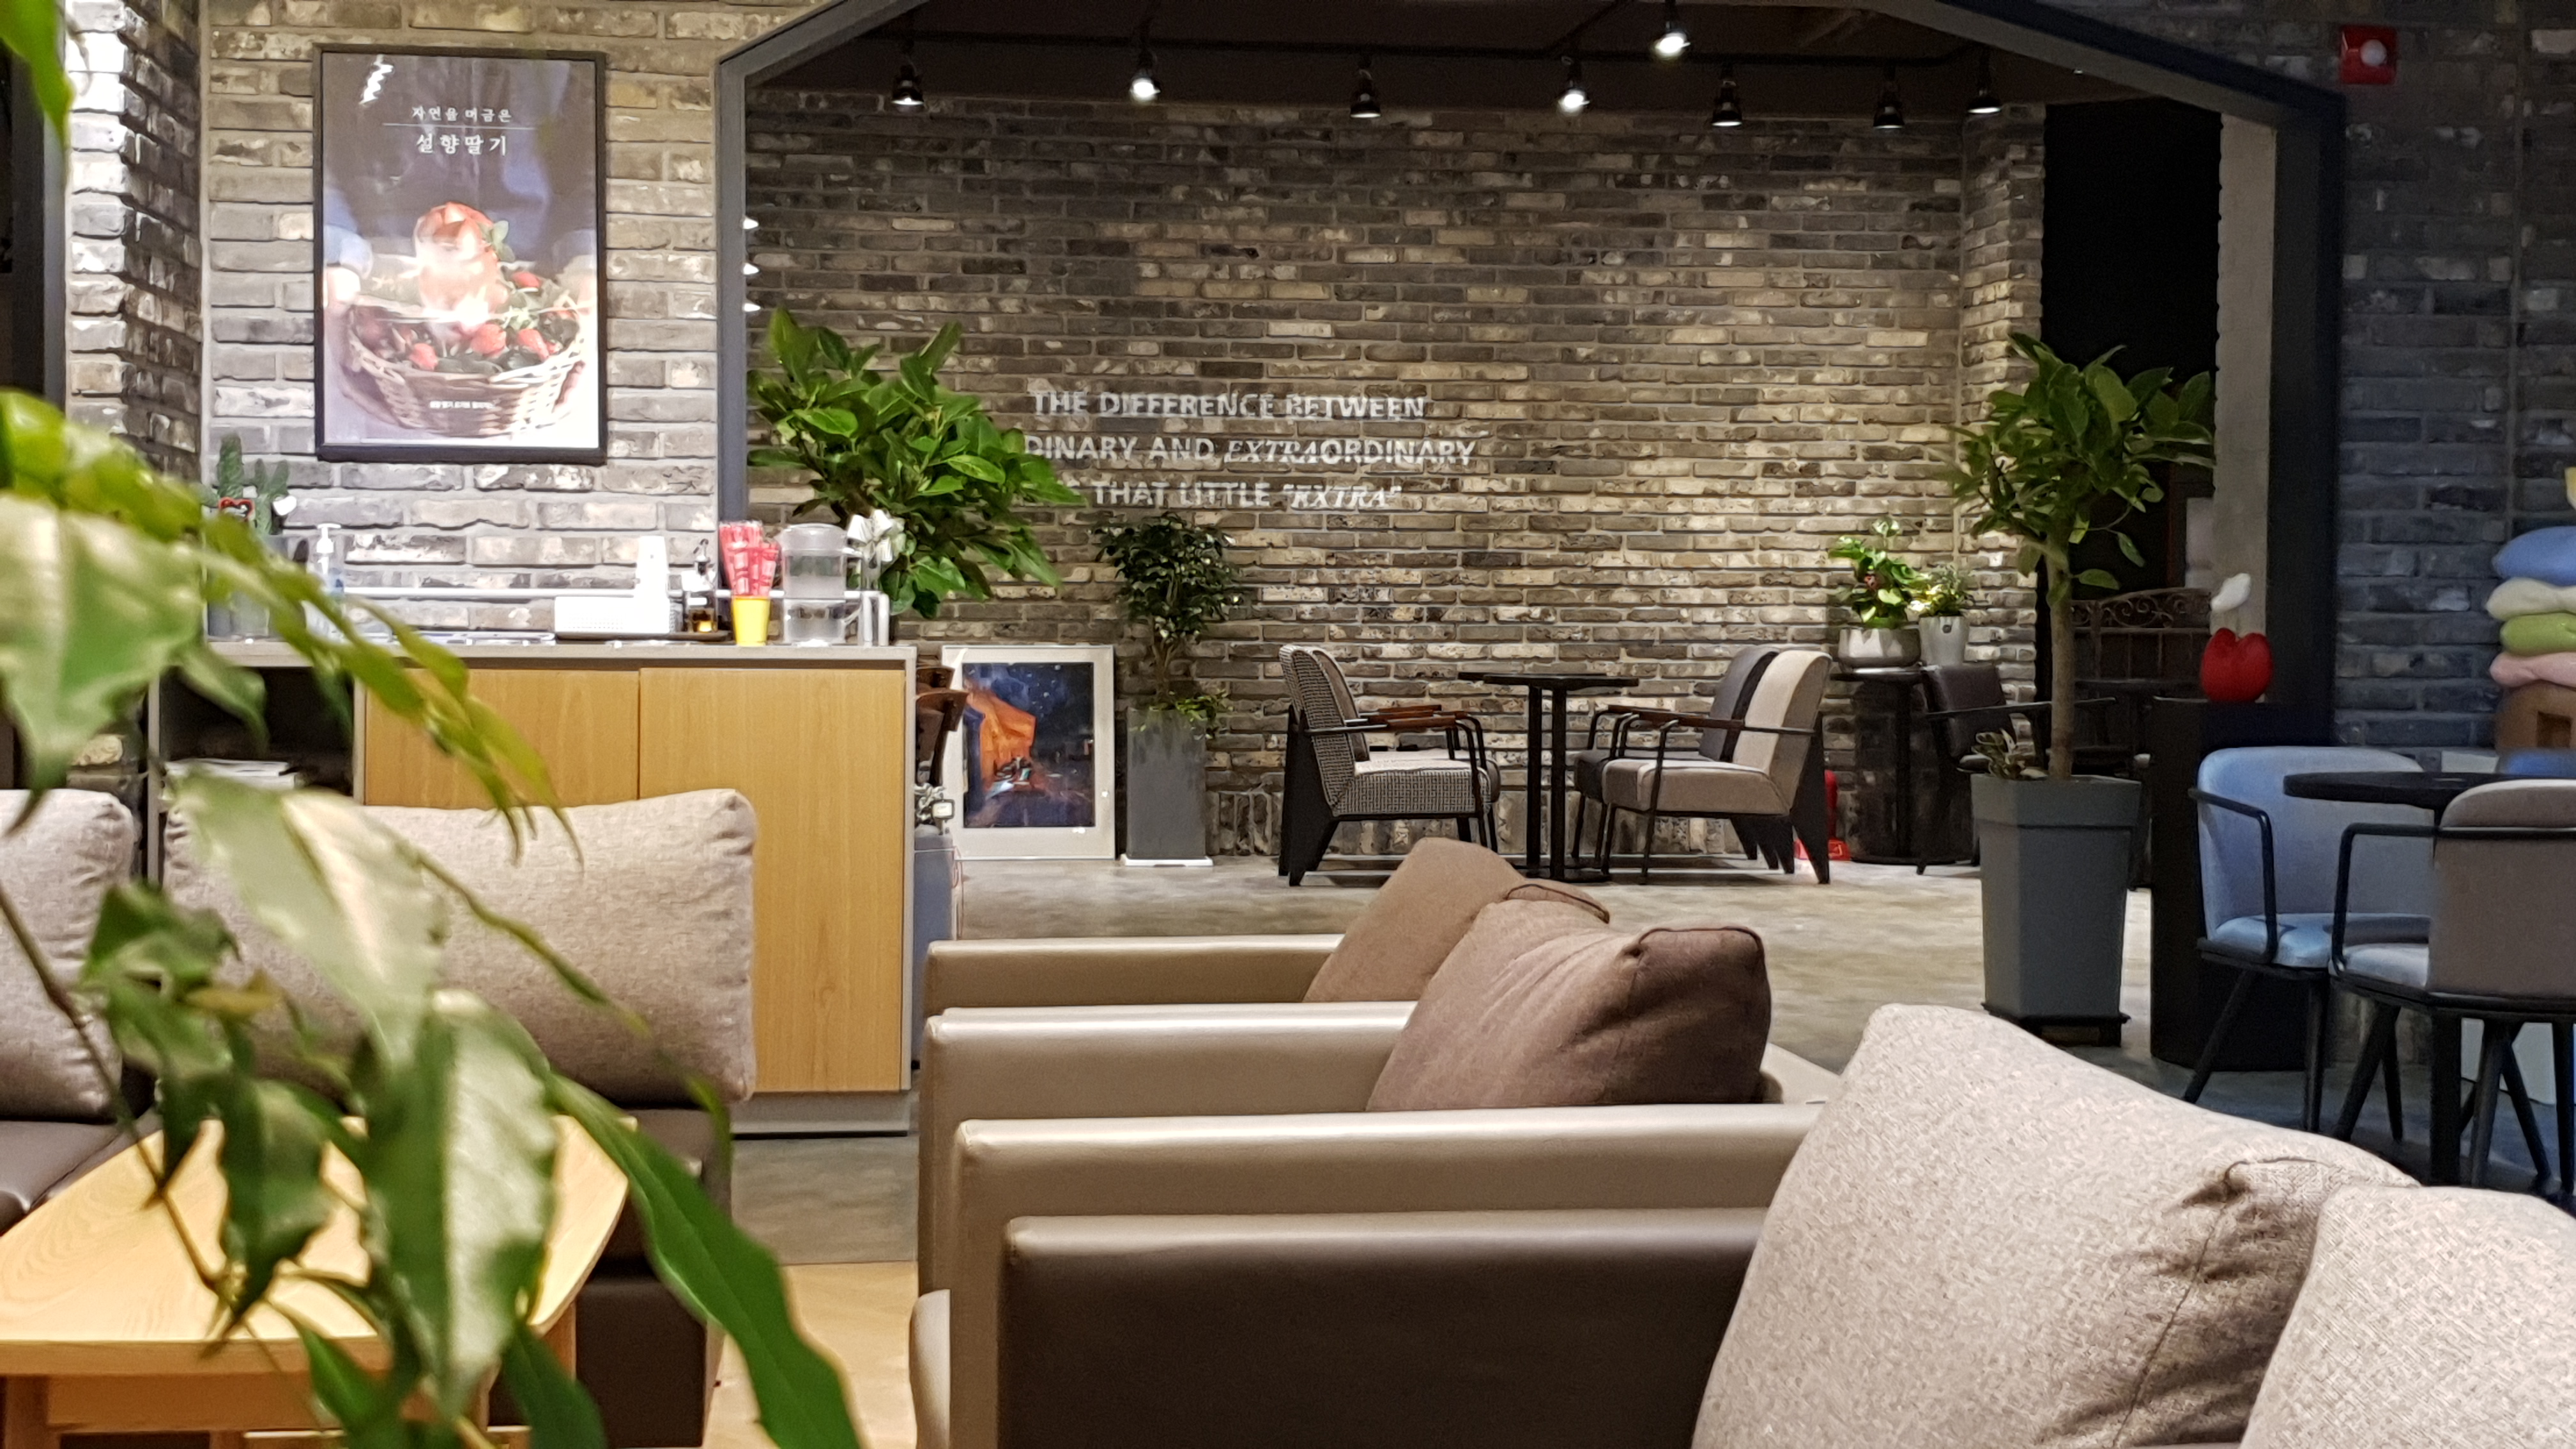
cafe, brightness, cozy, coffee house, chair, interior, living room, interior design, room, property, home, wall, building, furniture, real estate, design, house, brick, patio, landscaping, porch, siding, window, floor, ceiling, shade, deck, flooring, loft, couch, wallpaper, backyard